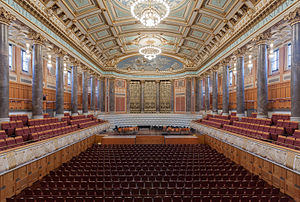
Kurhaus Wiesbaden
Friedrich von Thiersch-salen
Kurhaus Wiesbaden er et kursted i den tyske by Wiesbaden i delstaten Hessen. Kurhaus fungerer tillige som byens kongrescenter.